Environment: real
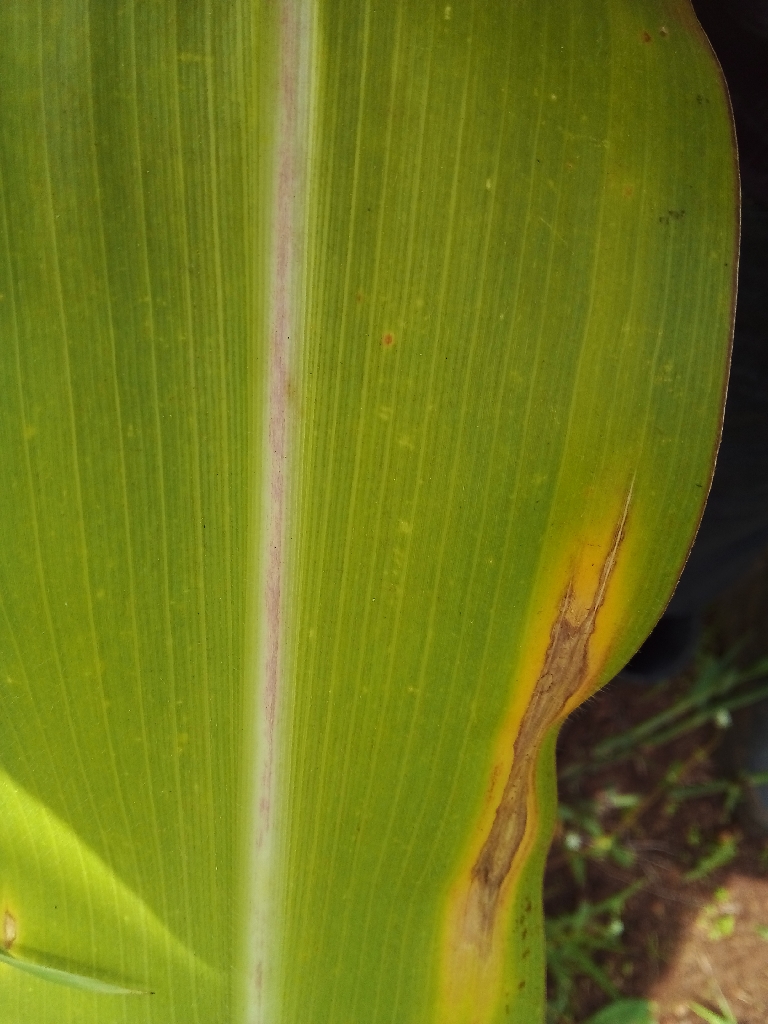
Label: northern_corn_leaf_blight